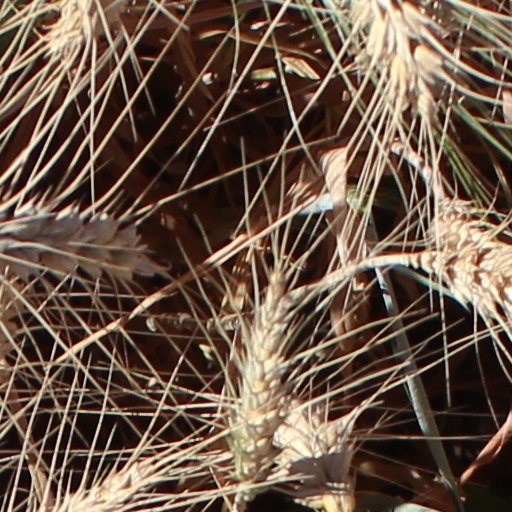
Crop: wheat